Kips Bay, Manhattan

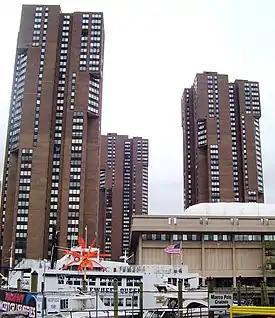
Three of the four towers of Waterside Plaza on the East River

According to "The Encyclopedia of New York City" and the New York City Department of City Planning, Kips Bay proper is generally bounded by East 34th Street to the north, the East River to the east, East 27th Street to the south, and Third Avenue to the west. City documents have also used New York City census tract 70 (from 29th to 34th streets, First to Third avenues) as an approximation for Kips Bay, and referred to tract 66, immediately below it, as "Bellevue South".